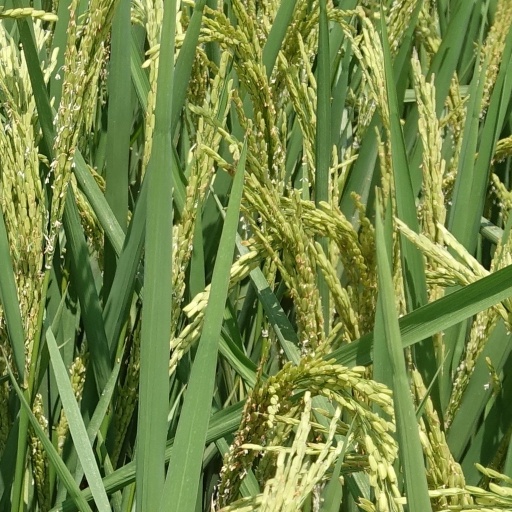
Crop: rice